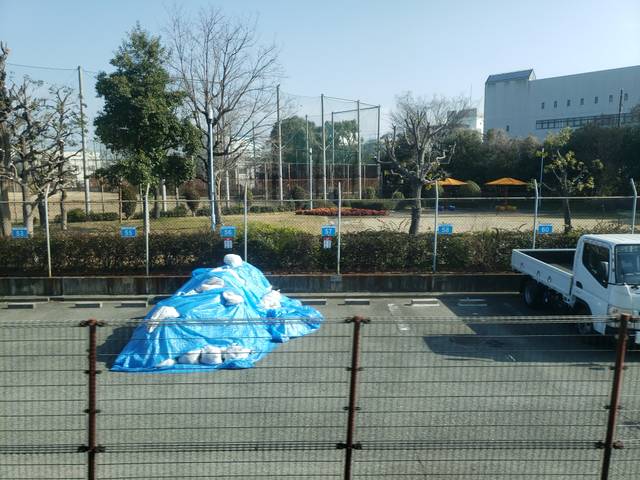
Region: Japan
Coordinates: 34.72, 135.463